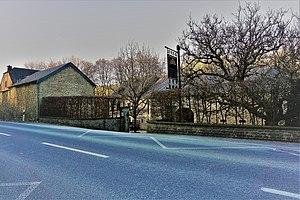
Klosmillen, commune de Biwer.